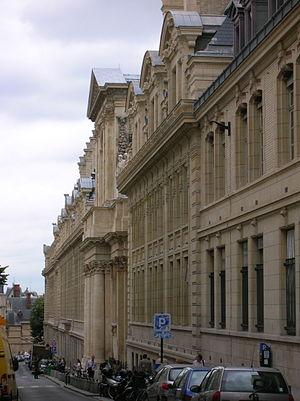
Cet article donne une liste des voies du 5ᵉ arrondissement de Paris, en France.
Victor Cousin est un philosophe et homme politique français, né le 28 novembre 1792 à Paris et mort le 14 janvier 1867 à Cannes.